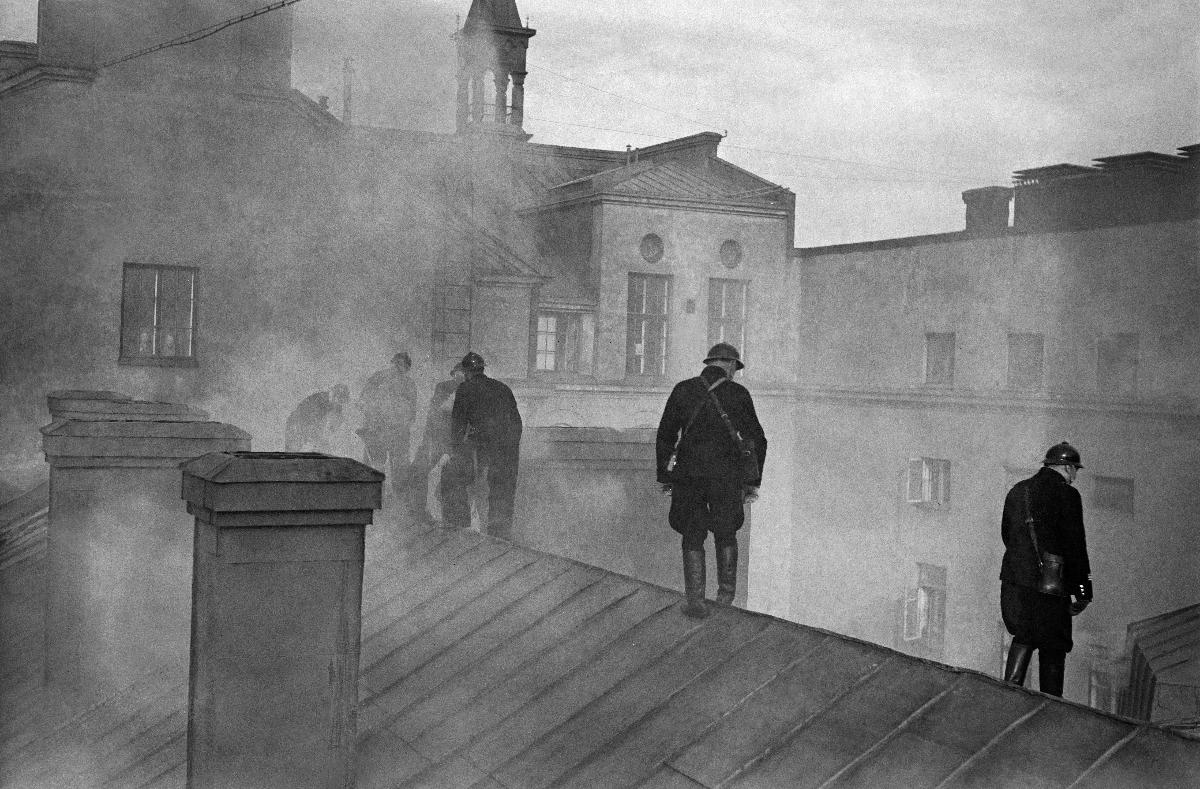
Palomiehiä katolla
Brandmän på taket; Firefighters on the roof
sisällön kuvaus: Palomiehiä katolla HBL-Mercatorin korttelissa Helsingissä 6.5.1940. content description: Firefighters on the roof in the quartier of HBL-Mercator in Helsinki 6.5.1940. innehållsbeskrivning: Brandmän på taket i HBL-Mercators kvarter i Helsingfors 6.5.1940.
Kuvaaja: Sundström, Hugo, kuvaaja
Vuosi: 1940
Paikka: Suomi, Uusimaa, Helsinki
Aiheet: HBL; tulipalot; sammutus; katot (rakennusten osat); palomiehet; fires (accidents); fire extinction; accidents; fires; fire fighting; roofs; firefighters; fire fighters; eldsvådor; släckning; olyckor; tak; brandmän